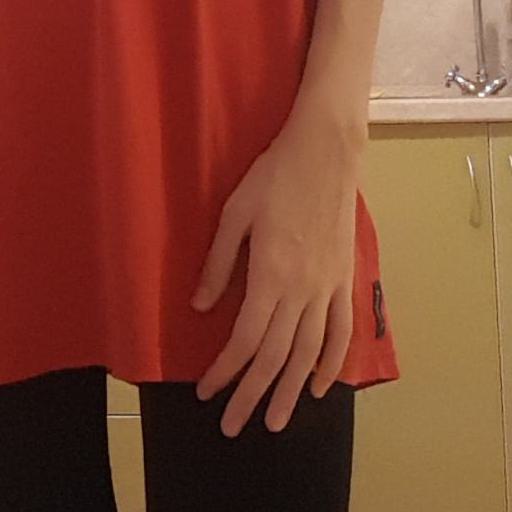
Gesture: no_gesture